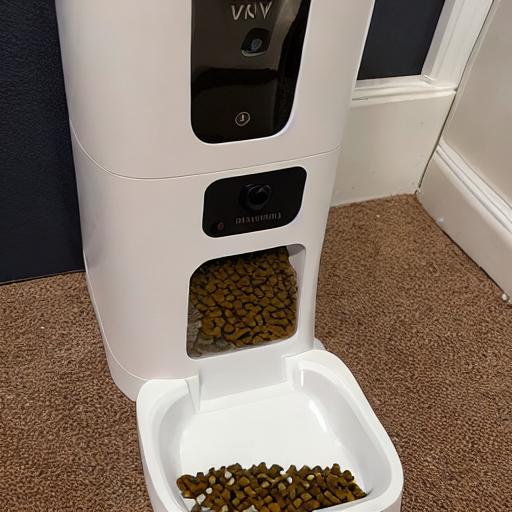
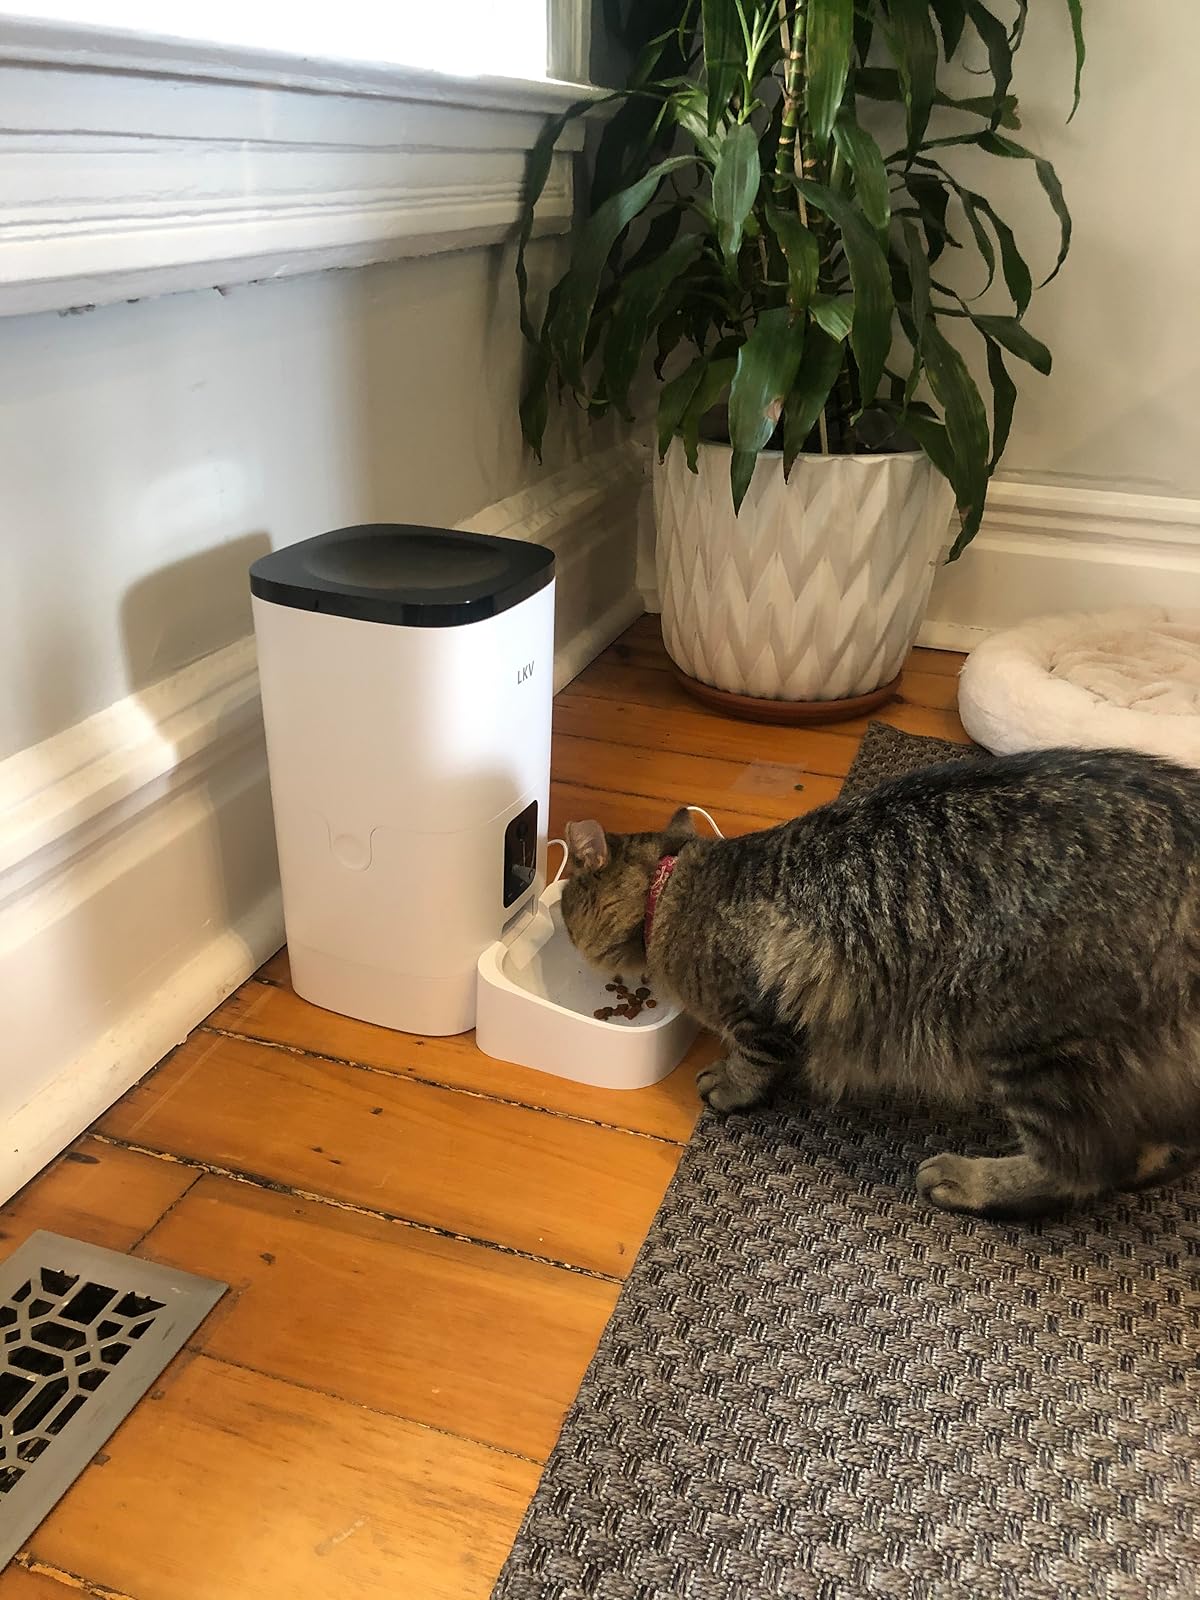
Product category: items_feeder
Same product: no